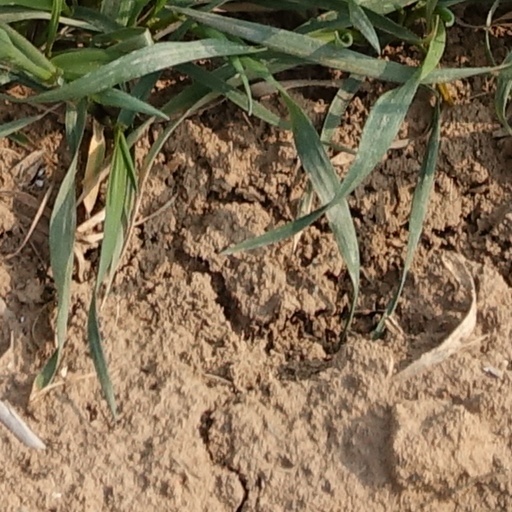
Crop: wheat